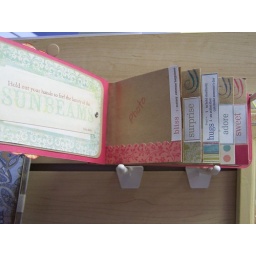
mini book by Karen: My Mind's Eye papers, mini bags from our Embellishment bar, and Making Memories stickers